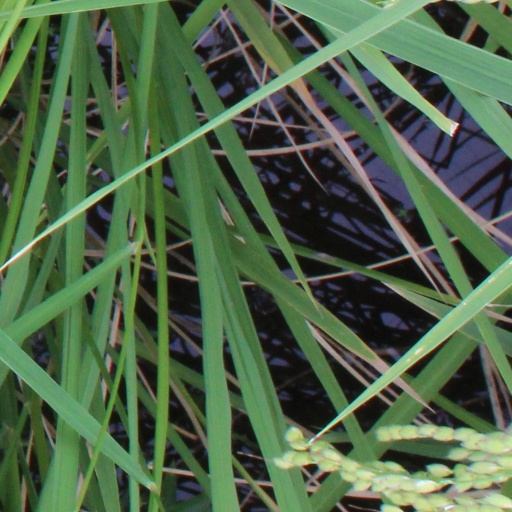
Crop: rice